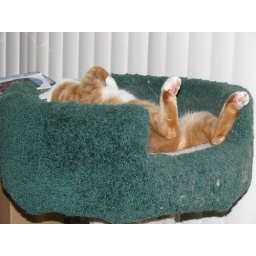
Homer lounging in the cat tree